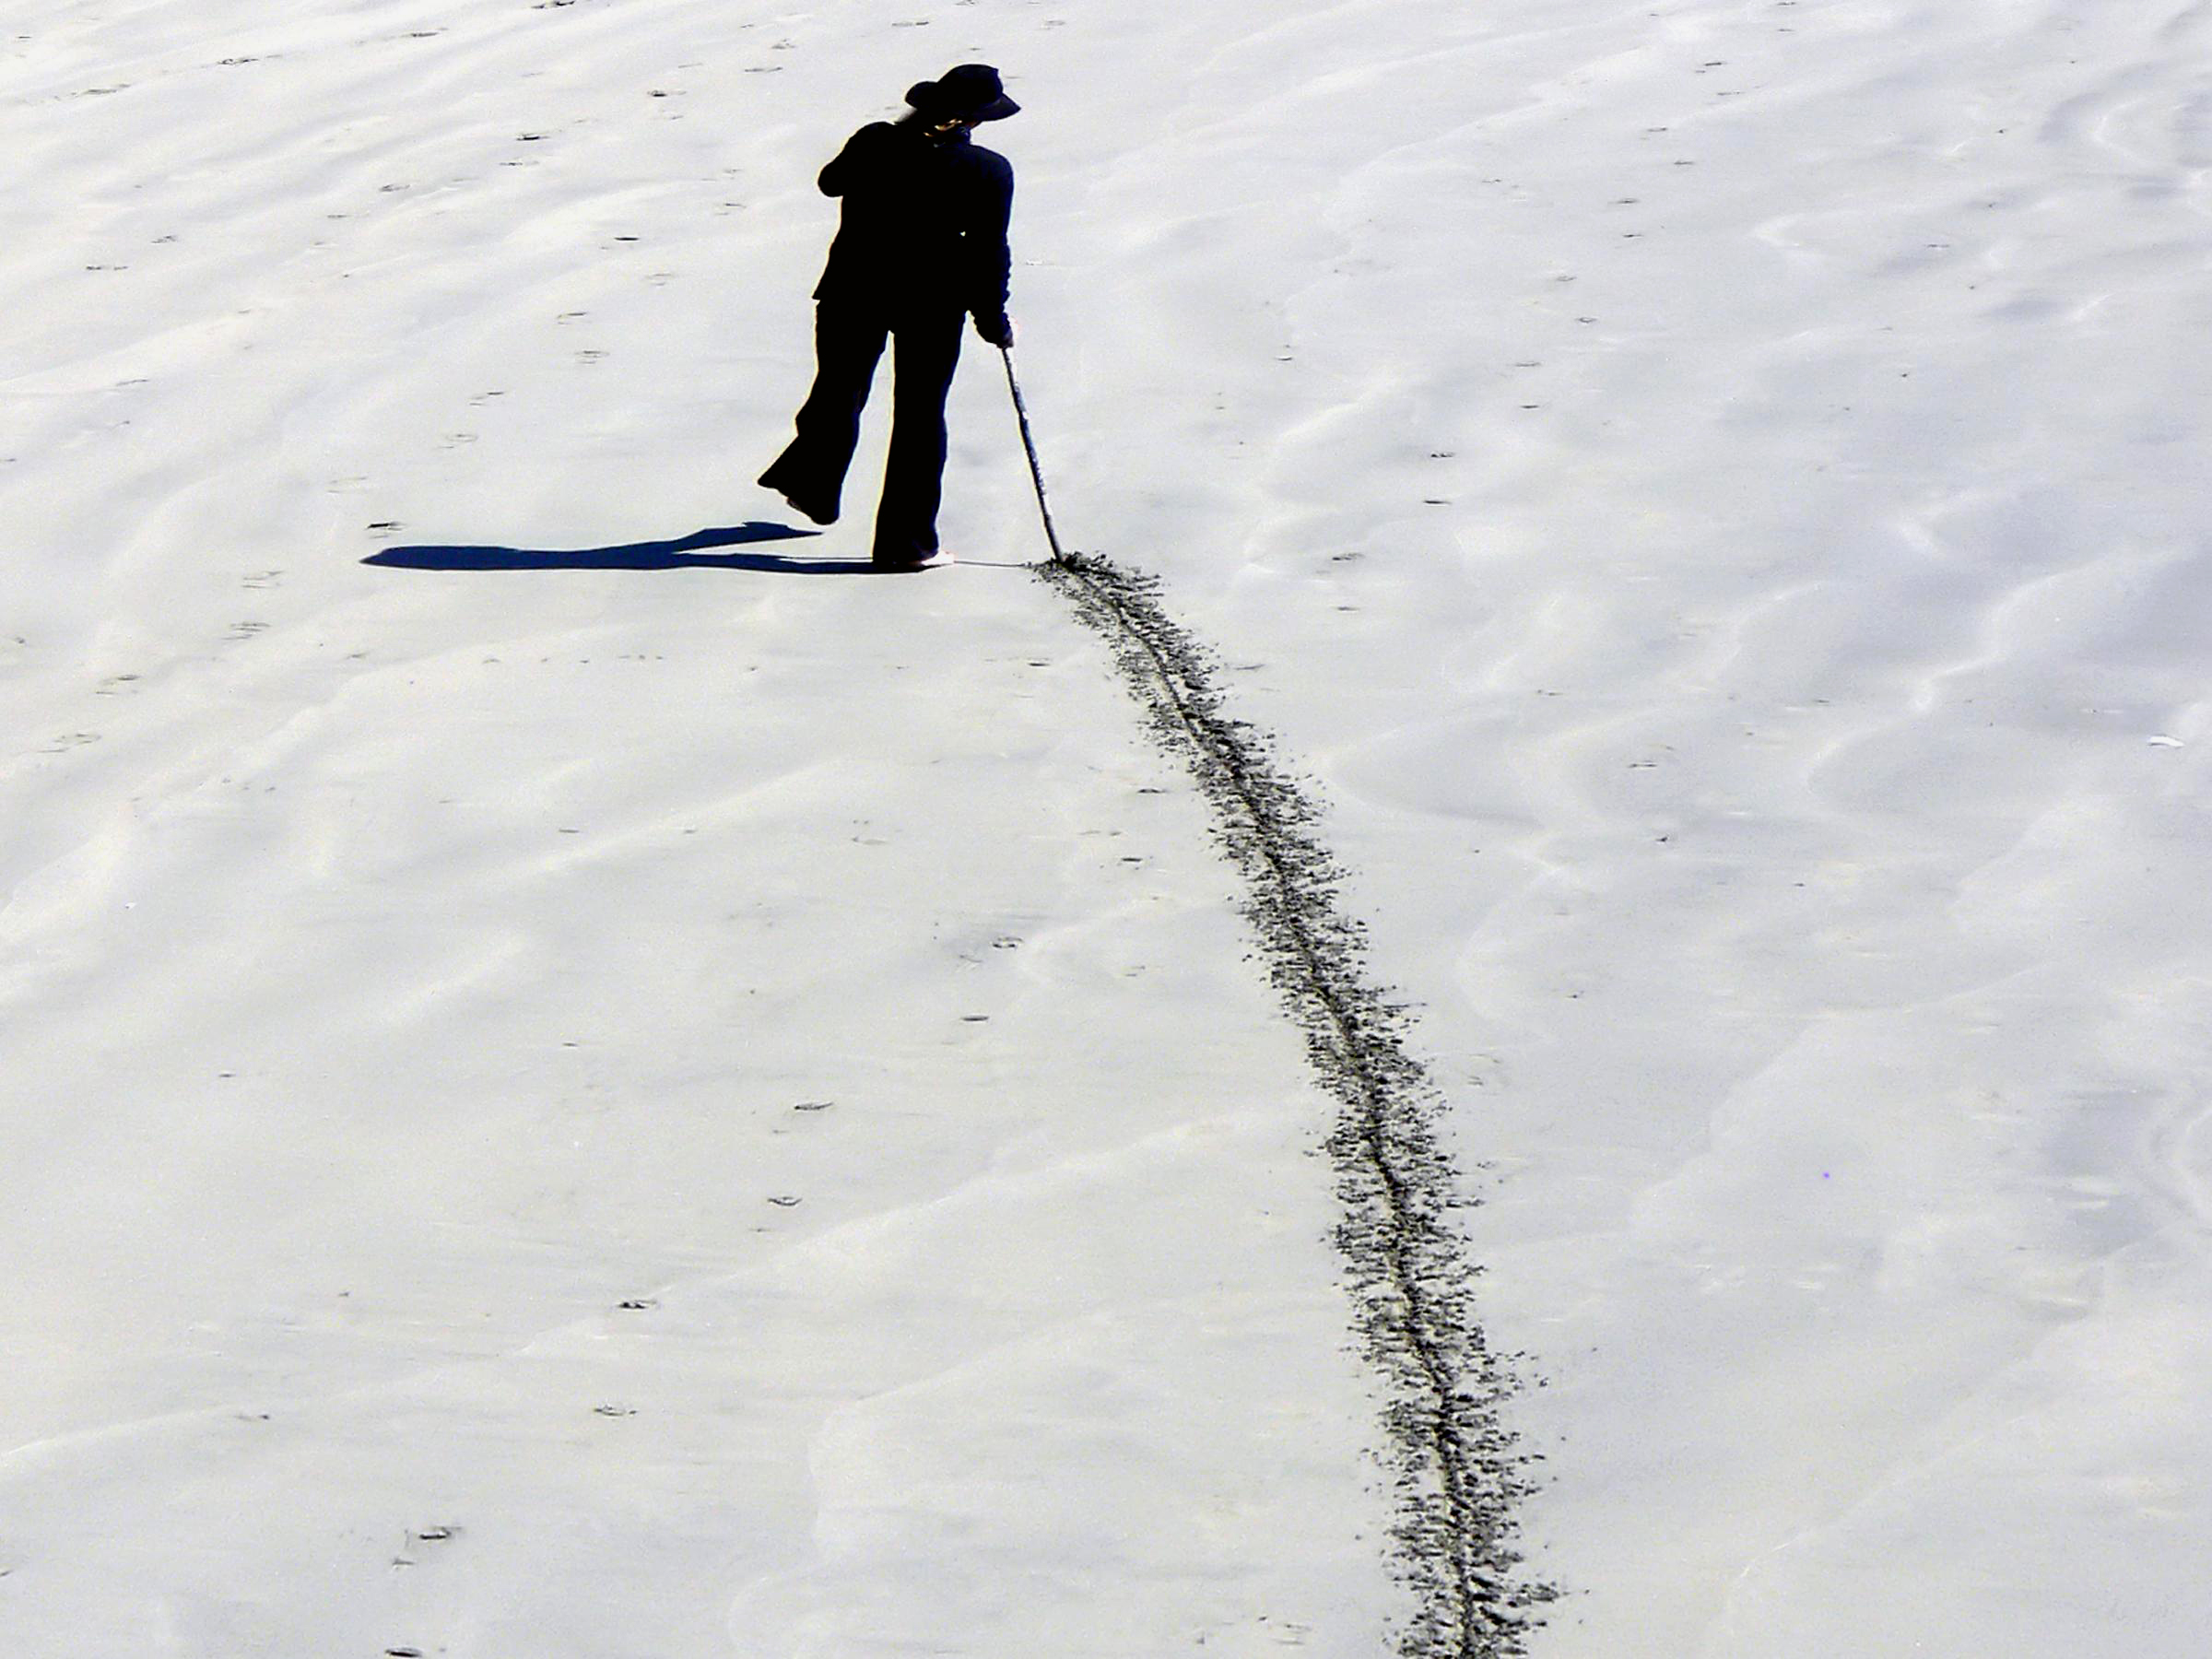
snow, winter, recreation, jumping, weather, skiing, winter sport, sports, ski, footwear, sandybeach, freezing, sandartist, nordic skiing, ski equipment, outdoor recreation